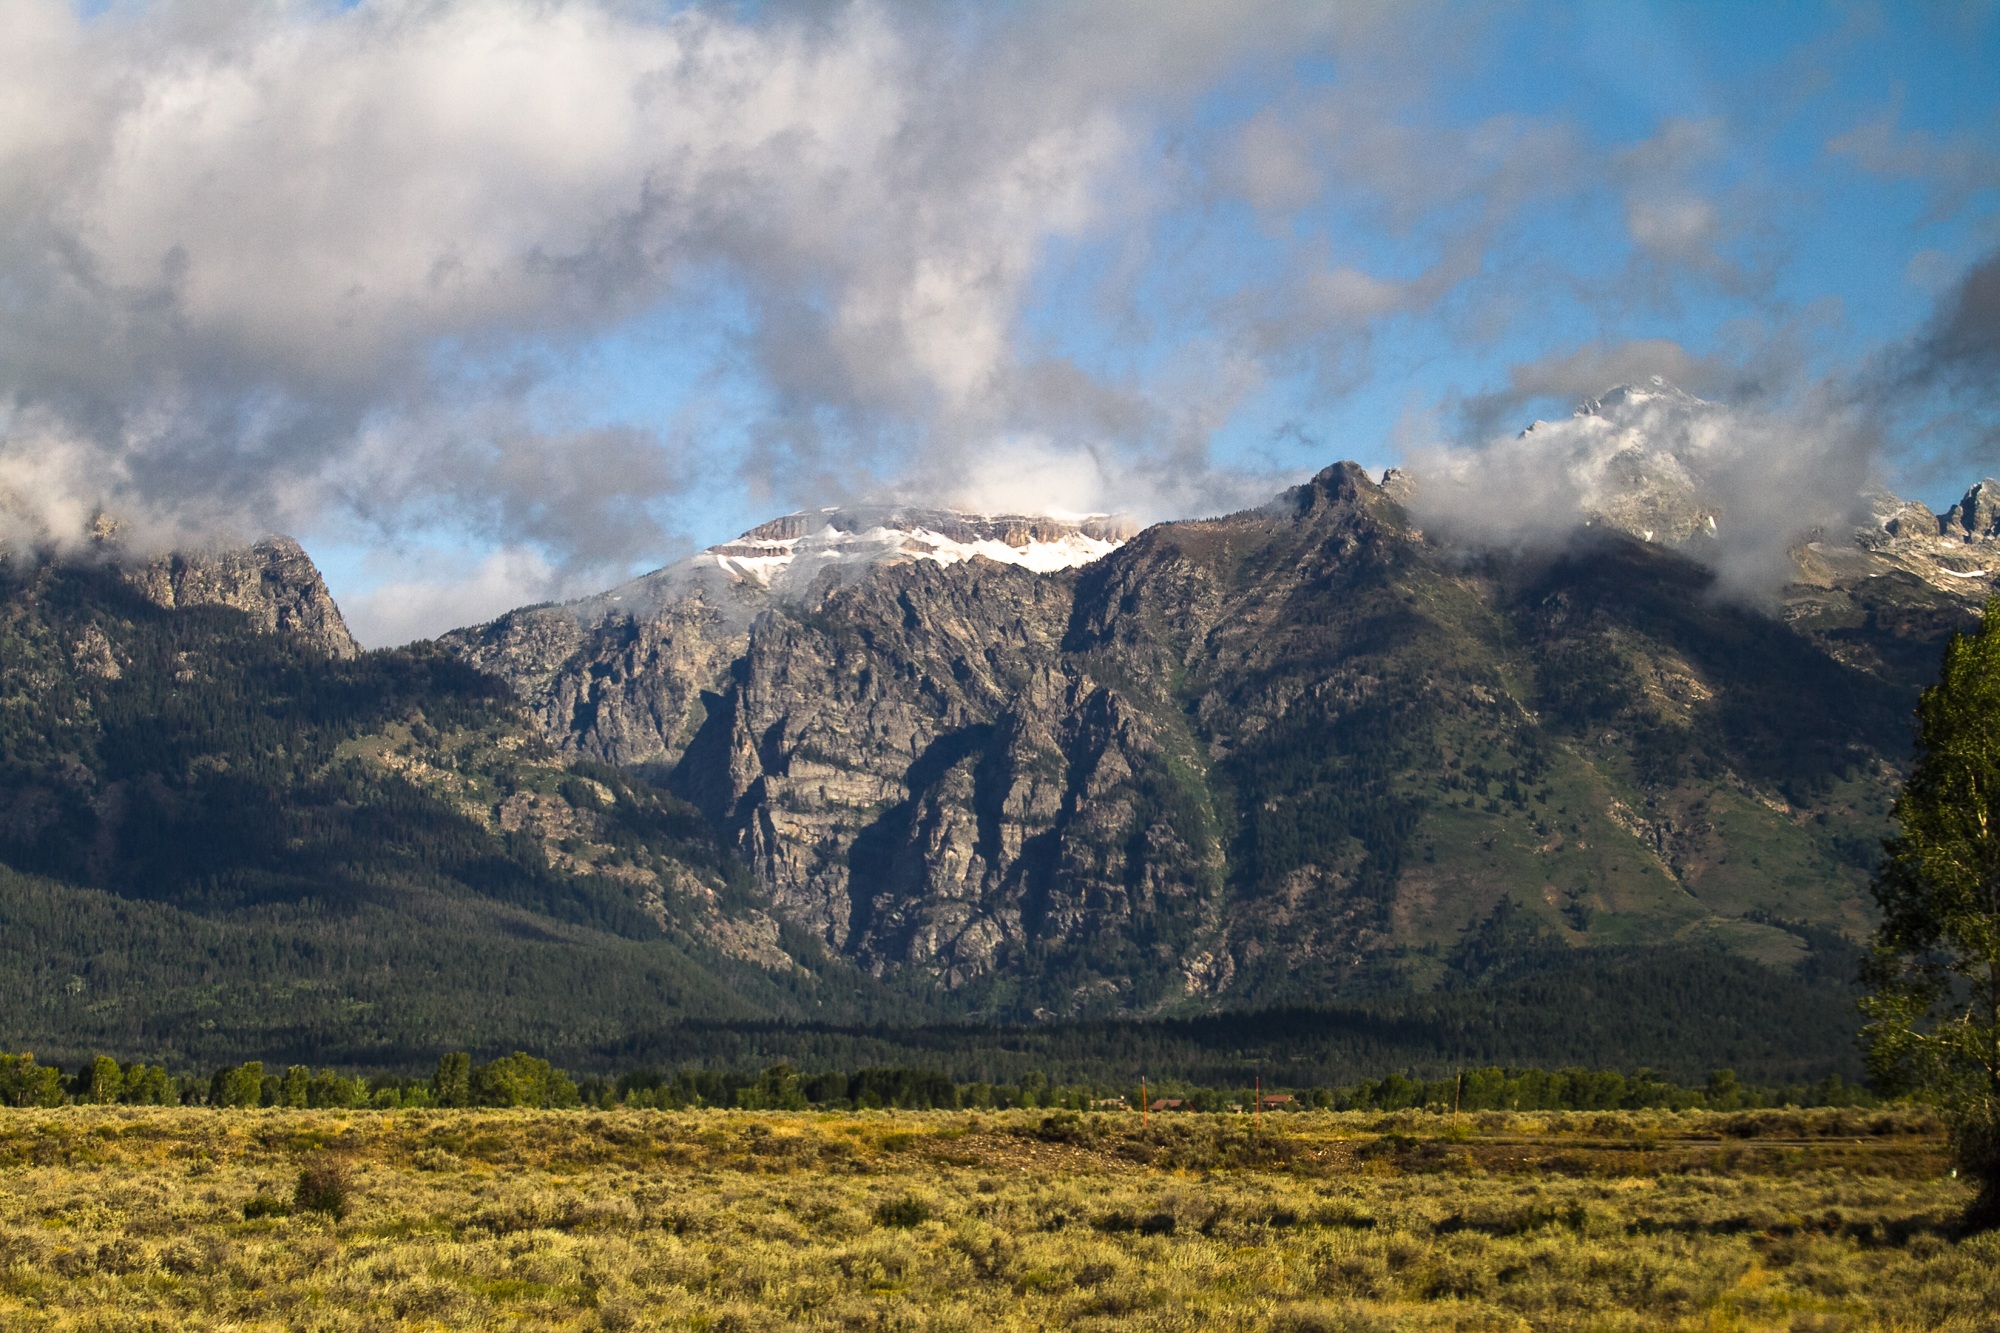
landscape, tree, nature, outdoor, rock, wilderness, mountain, snow, cloud, sky, meadow, morning, hill, peak, valley, mountain range, country, natural, park, usa, highland, national park, ridge, mountains, alps, grassland, plateau, beautiful, fell, grand teton national park, loch, rural area, landform, grand teton, geographical feature, atmospheric phenomenon, mountainous landforms